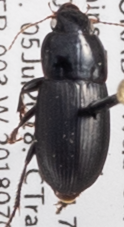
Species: Harpalus ellipsis
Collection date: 2018-07-05
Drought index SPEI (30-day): -0.198
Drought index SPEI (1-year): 0.06
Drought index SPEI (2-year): -0.46